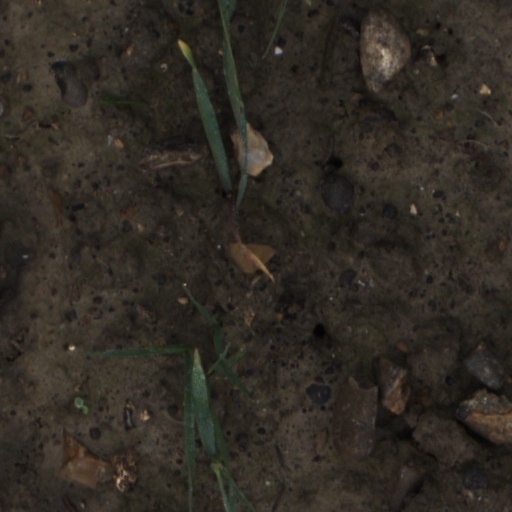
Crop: wheat